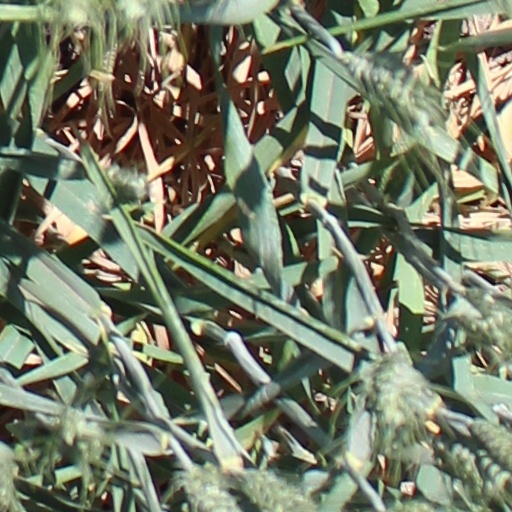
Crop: wheat